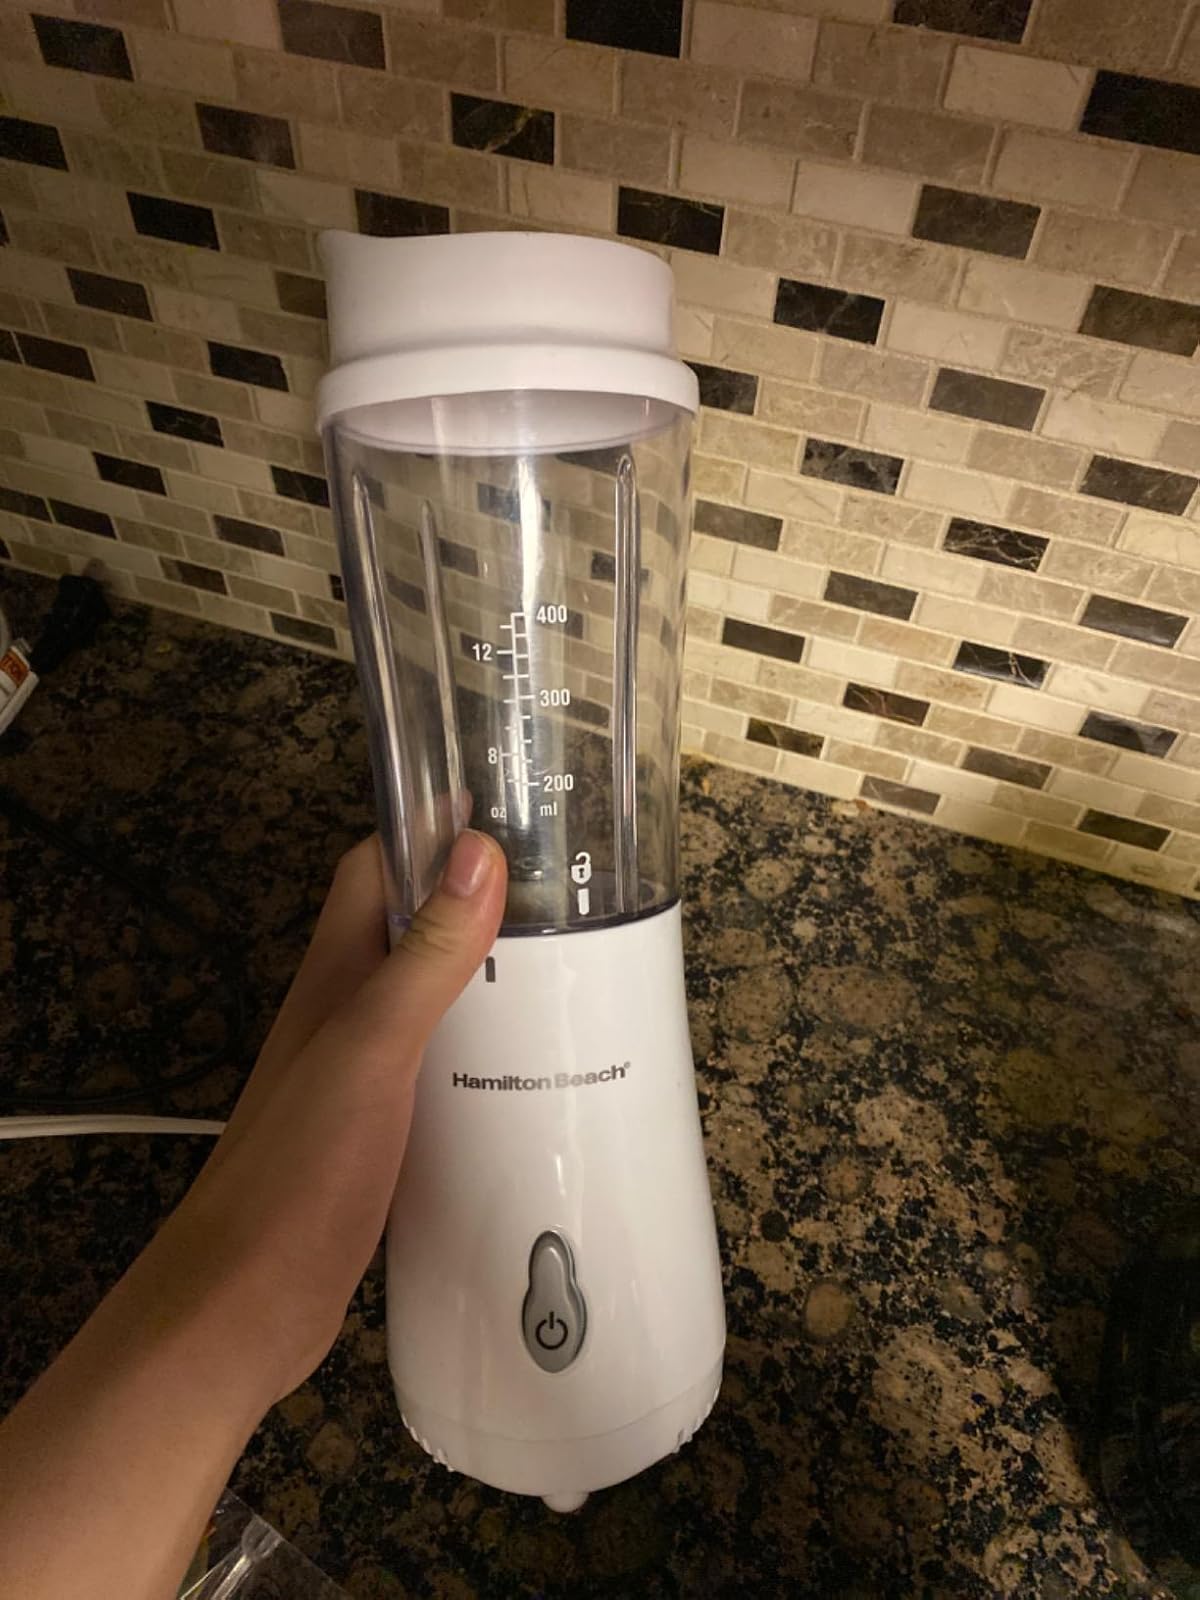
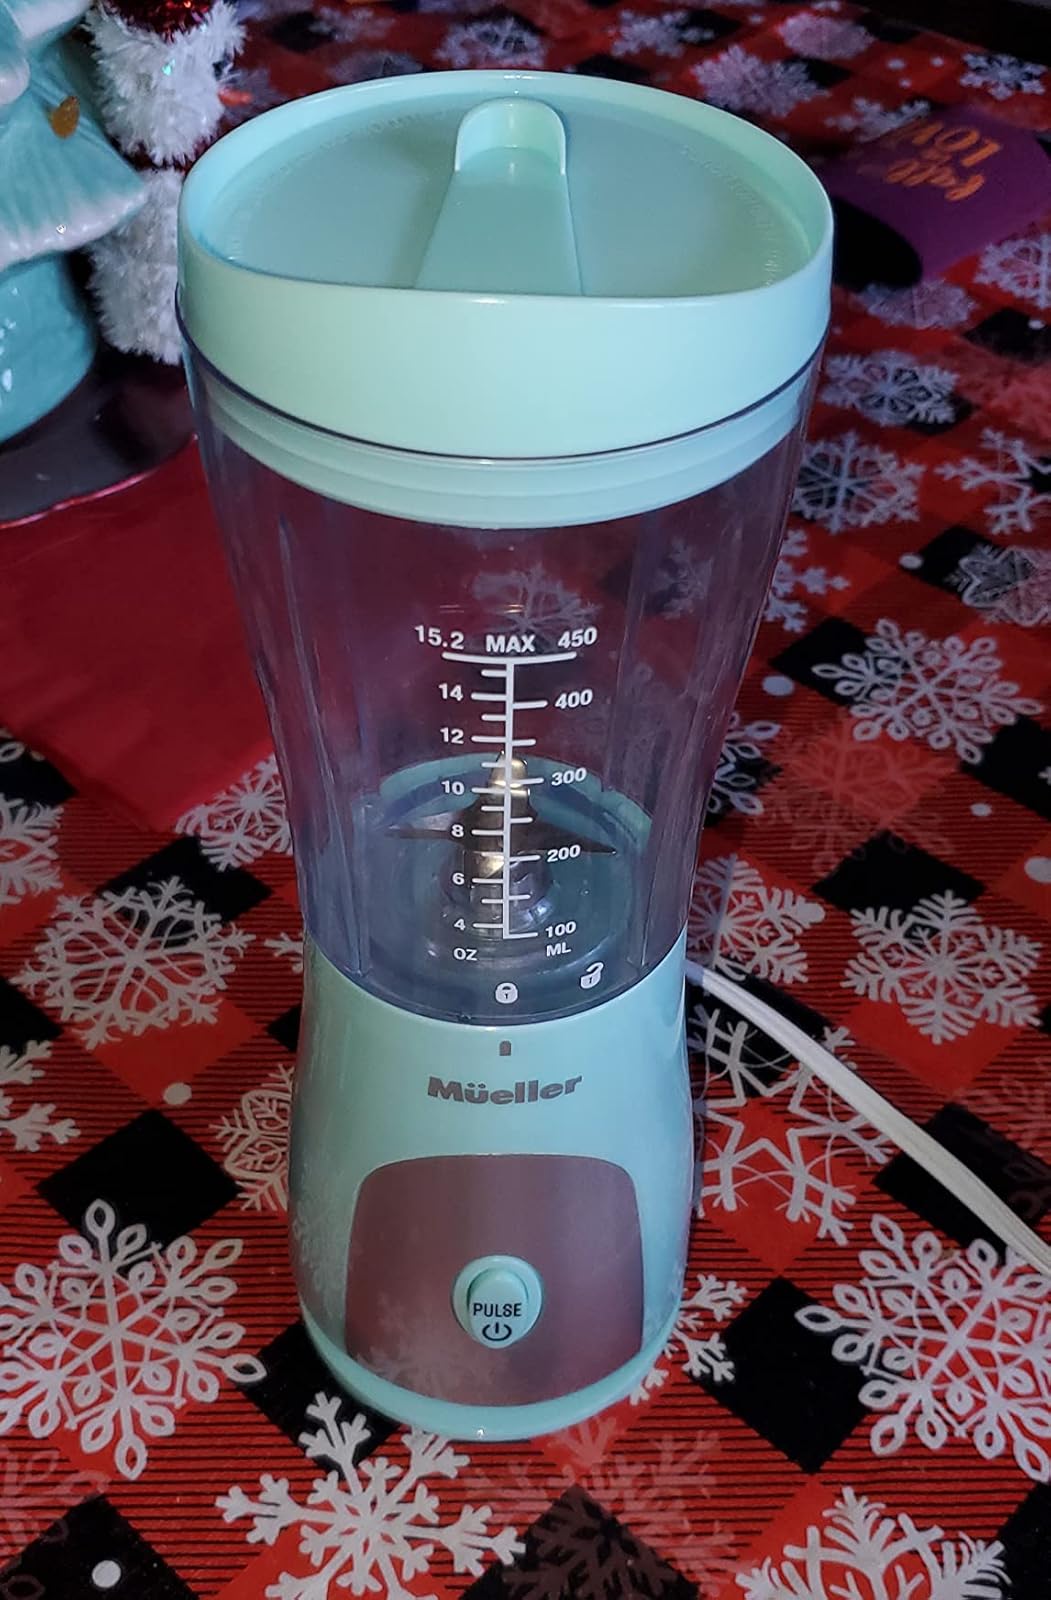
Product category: items_blender
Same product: no